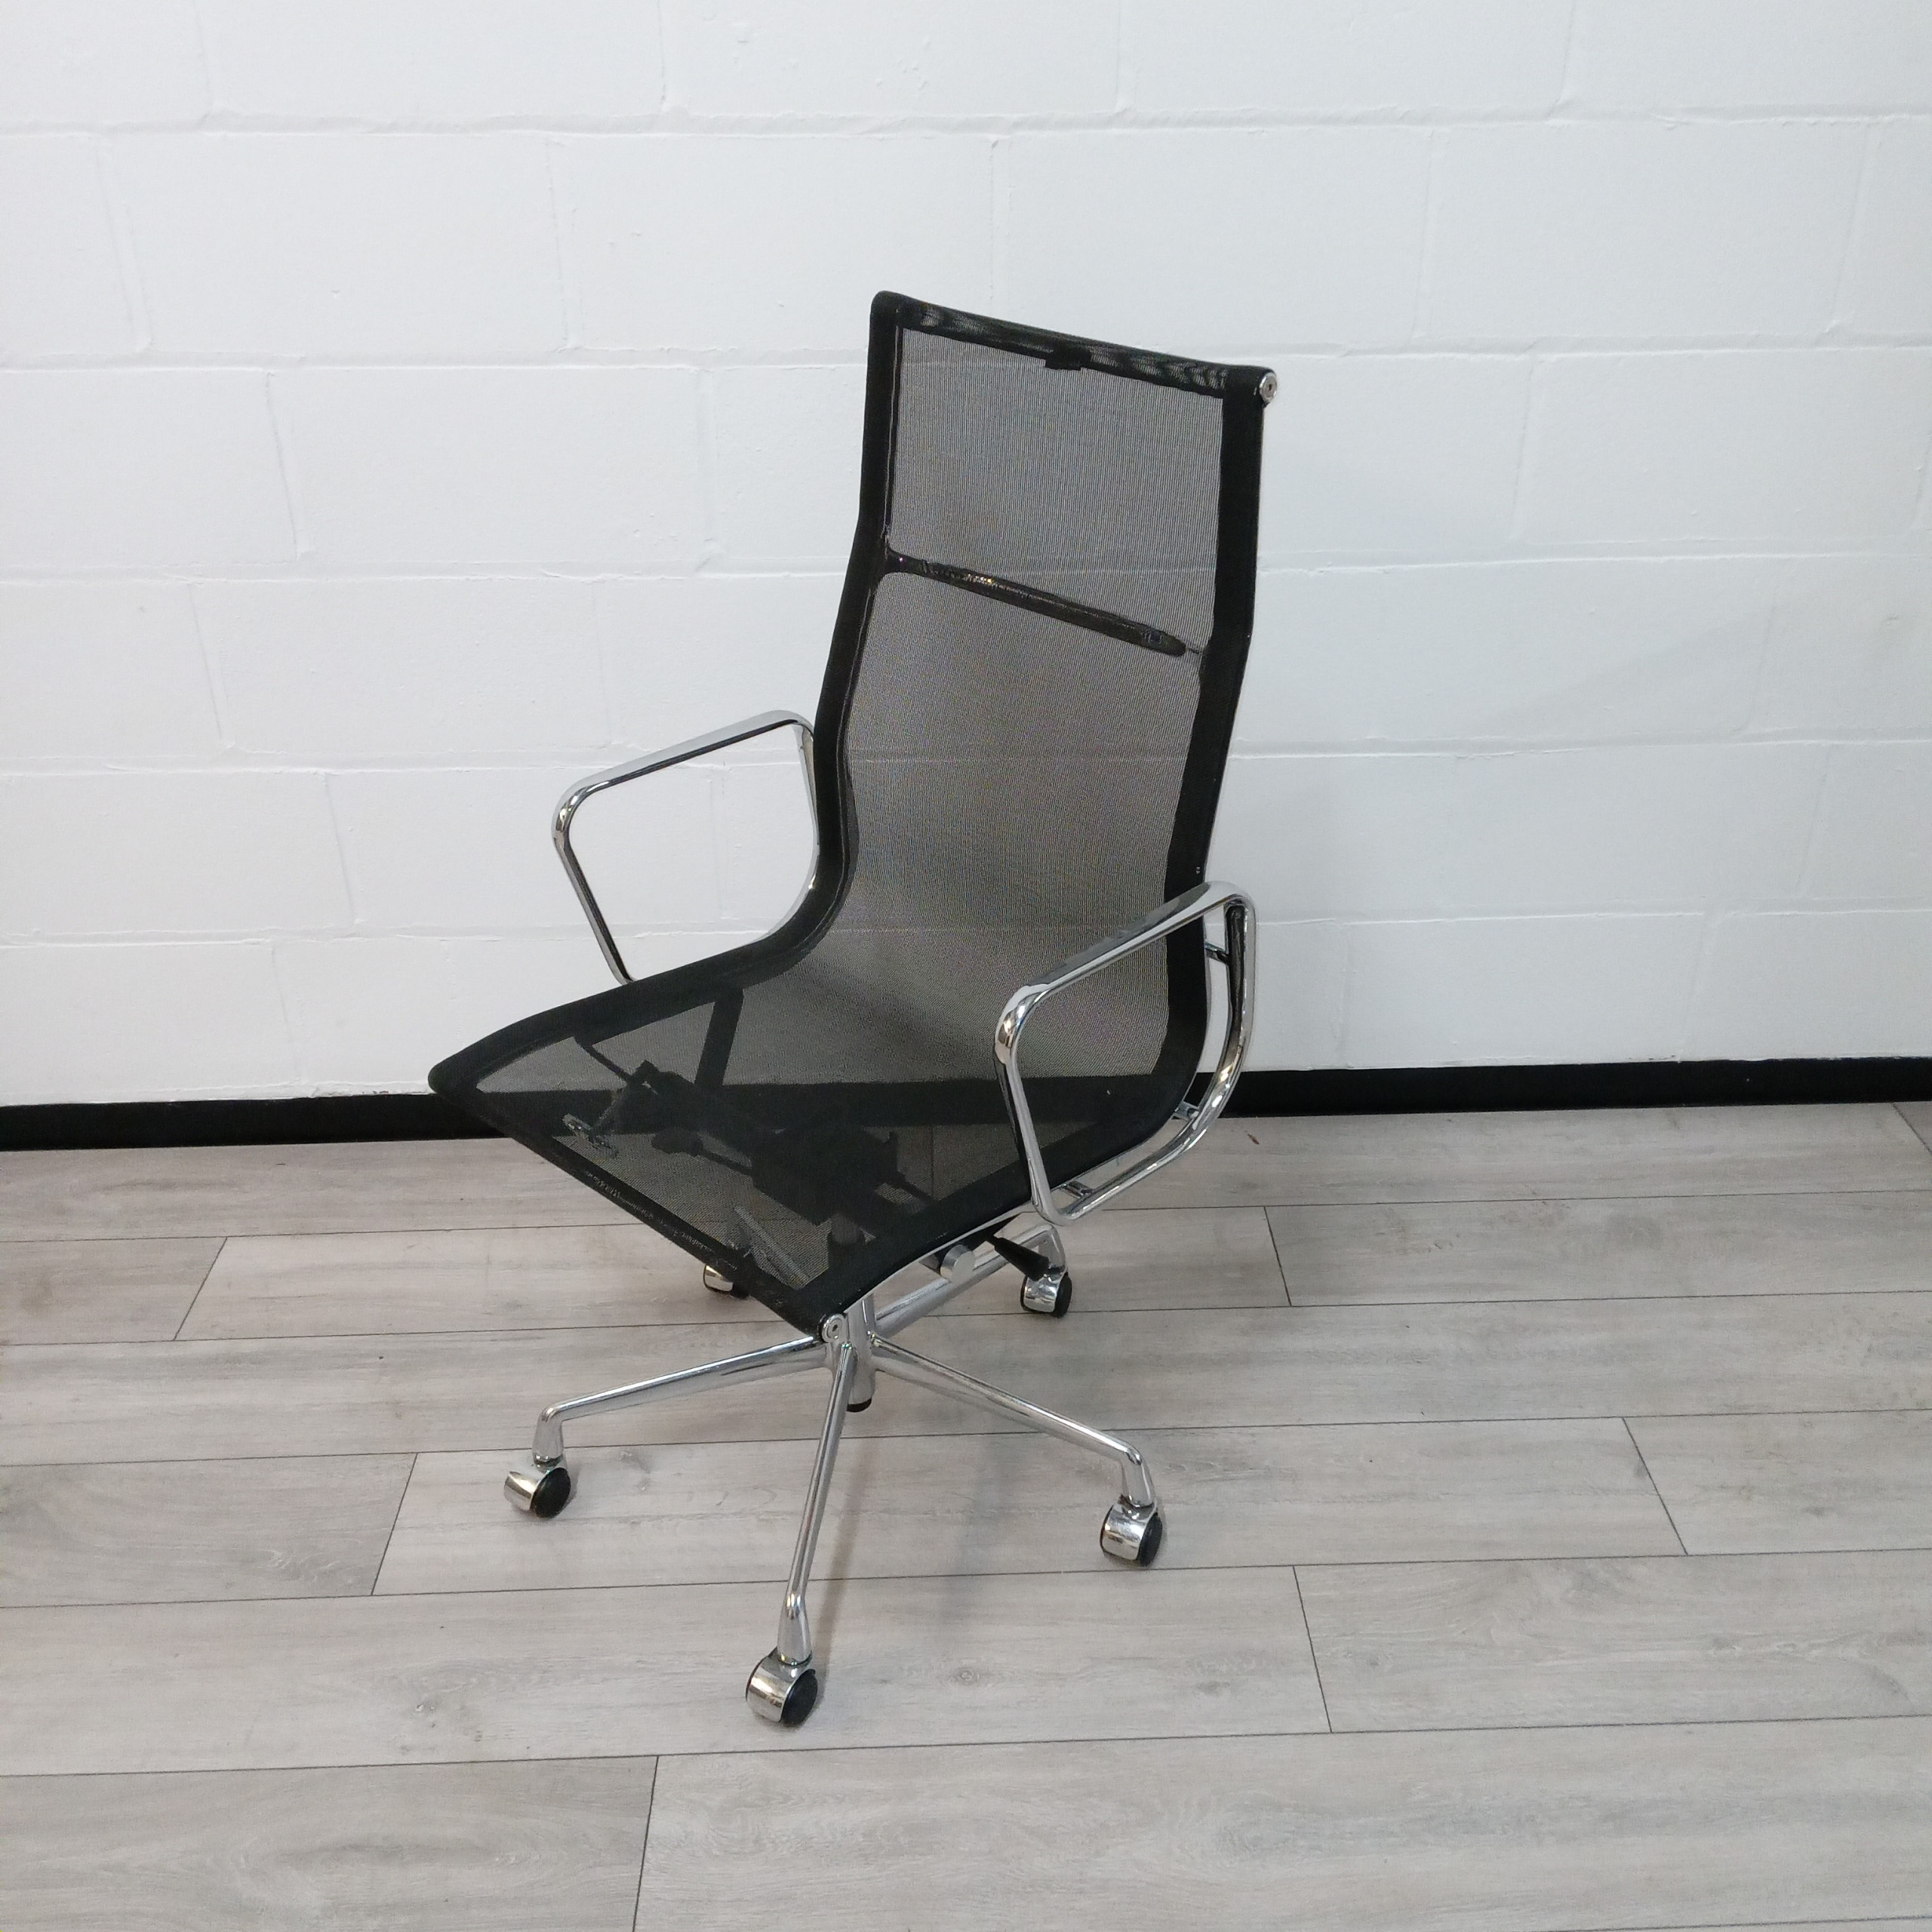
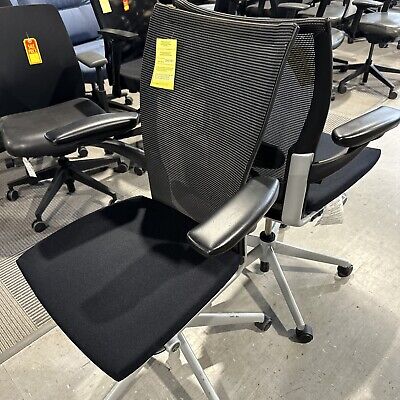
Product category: items_chair
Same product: no